Crémines

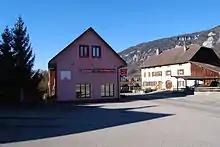
Jenny's pub and cabaret in Crémines

, Crémines had an unemployment rate of 0.98%. , there were a total of 223 people employed in the municipality. Of these, there were 18 people employed in the primary economic sector and about 7 businesses involved in this sector. 111 people were employed in the secondary sector and there were 8 businesses in this sector. 94 people were employed in the tertiary sector, with 17 businesses in this sector. There were 263 residents of the municipality who were employed in some capacity, of which females made up 39.2% of the workforce.